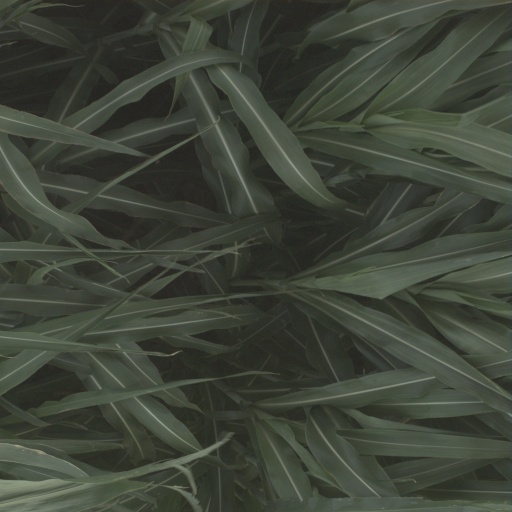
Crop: sorghum